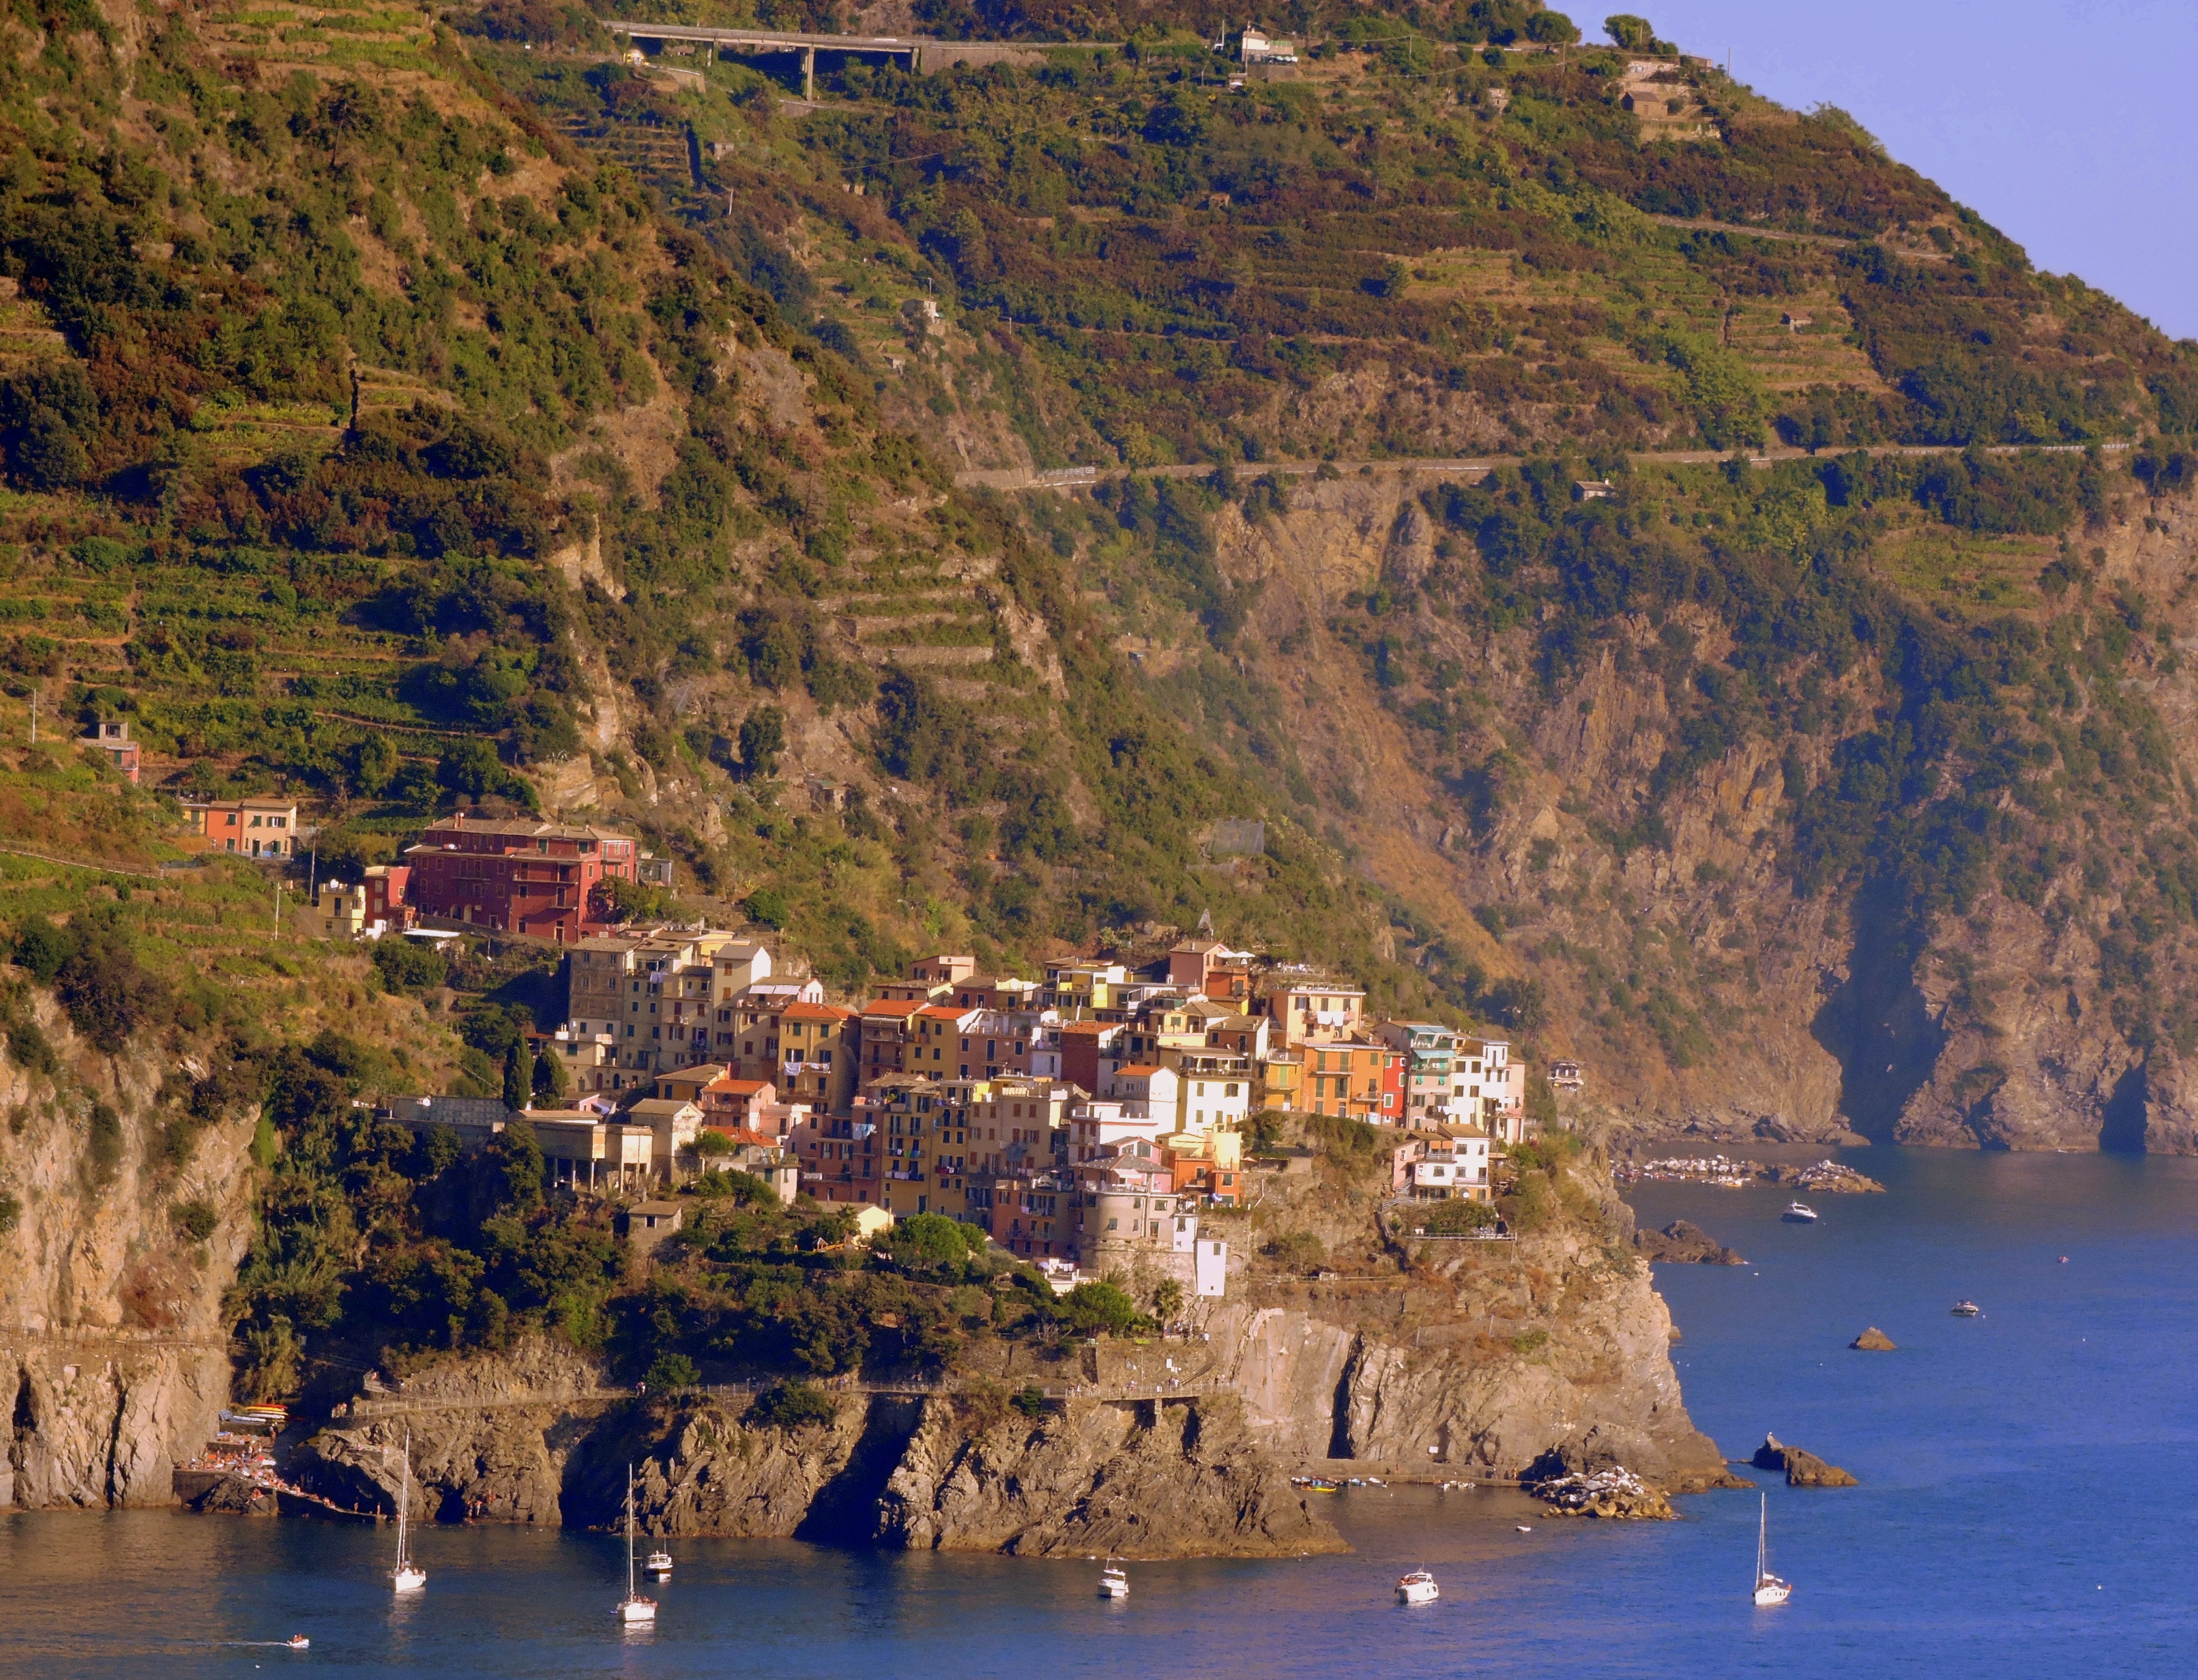
sea, coast, nature, mountain, lake, town, river, cliff, green, vehicle, bay, italy, fjord, colorful, terrain, body of water, colors, houses, cape, liguria, landform, cinque terre, aerial photography, colourful houses, corniglia, geographical feature